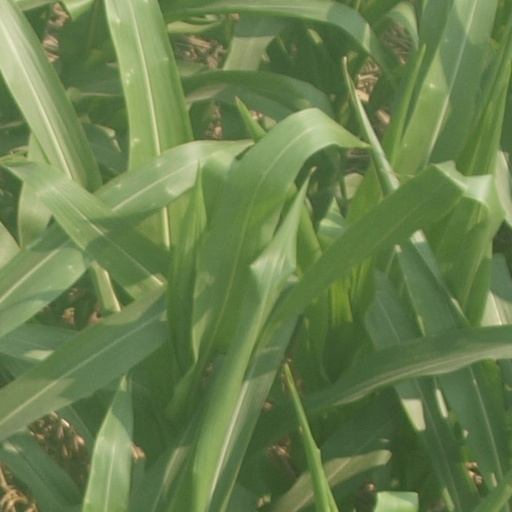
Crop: maize; corn